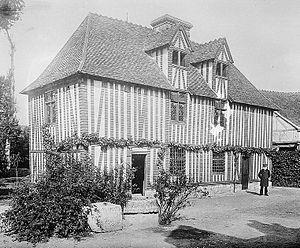
Petit-Couronne est une commune française située dans le département de la Seine-Maritime en région Normandie.
Cet article recense les monuments historiques de l'arrondissement de Rouen, dans le département de la Seine-Maritime, en France.
Eugène Fauquet, né le 11 mars 1850 à Sotteville-lès-Rouen et mort le 20 mai 1926 à Rouen, est un architecte français.